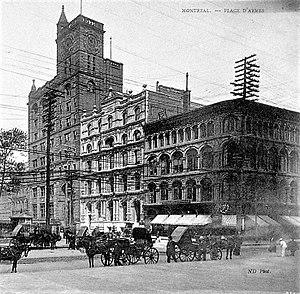
501-507, place d' Armes, Montréal Les anciens immeubles. Au milieu et à droite de la photo, l'immeuble de la Banque Jacques-Cartier et la librairie Granger et Frères, vers 1900. Ils seront remplacés par l'édifice Aldred. À gauche
La Banque Jacques-Cartier était une banque canadienne-française basée à Montréal.